List of Major League Baseball mascots

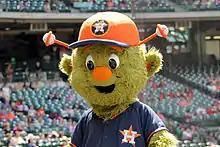
Orbit

Orbit is the mascot of the Houston Astros. Orbit represents a green space alien with antennae, in keeping with the Space City theme of the city of Houston. Originally serving as team mascot from 1990 until 1999, he was replaced by a new mascot, Junction Jack.